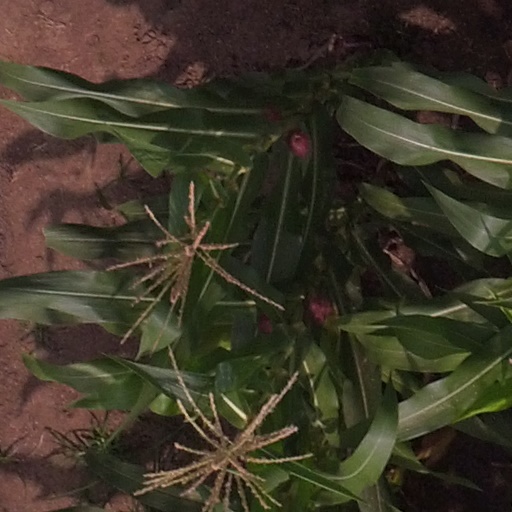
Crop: maize; corn